Elspeth King

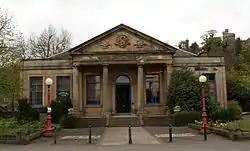
Stirling Smith Museum, of which Dr King was Director

Dr Elspeth King is a Scottish curator, writer and social historian. She is known for her role as curator of social history at the People's Palace Museum in Glasgow, as Director the Stirling Smith Art Gallery and Museum, and for her scholarship on the Scottish Suffrage movement.